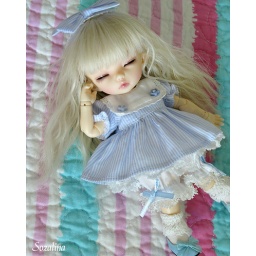
Dolce looks pretty in the blue dress .. =D